"Untitled" (Perfect Lovers)

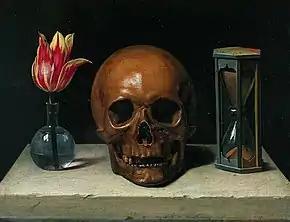
The piece has been described as a vanitas and memento mori. Pictured: Philippe de Champagne's Still-Life with a Skull, an example of a vanitas painting.

An ambiguous work of art, many have interpreted the works to be a commentary on González-Torres' partner's struggle with acquired immune deficiency syndrome (AIDS) and death at large. In 1987, González-Torres' partner Ross Laycock was diagnosed with AIDS. In a letter sent to Laycock in 1988, he showed a rough sketch of the piece, entitled merely Lovers. In the letter, González-Torres ruminates about time, writing: